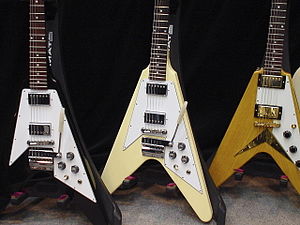
Flying V
"Flying V er en el-guitar model der blev introduceret af guitarfabrikanten Gibson i 1958. Guitarens krop på en Flying V har form som et omvendt ""V"". Denne type guitarer høstede popularitet i 1960'erne hvor bl.a. Jimi Hendrix anvendte en Flying V-formet guitar. Fra 1970'erne har guitartypen set stor udbredelse blandt rock og heavy metal grupper.Også bygget af andre firmer fks. Dean